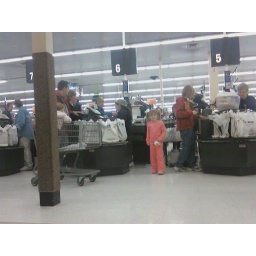
Em screamed at Wal-Mart and the girl in the pink said she broke her ear drums!